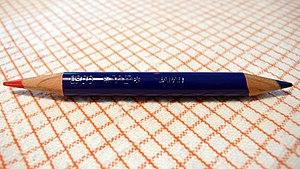
Le bleu inactinique, ou bleu non-photographique est une couleur d'usage technique dans les arts graphiques et l'imprimerie. L’adjectif « inactinique » qualifie une lumière ou source de lumière qui ne provoque pas de réaction chimique en photographie ; le bleu non-photographique, photographié avec un film lith ou scanné « au trait », n'apparaît pas.